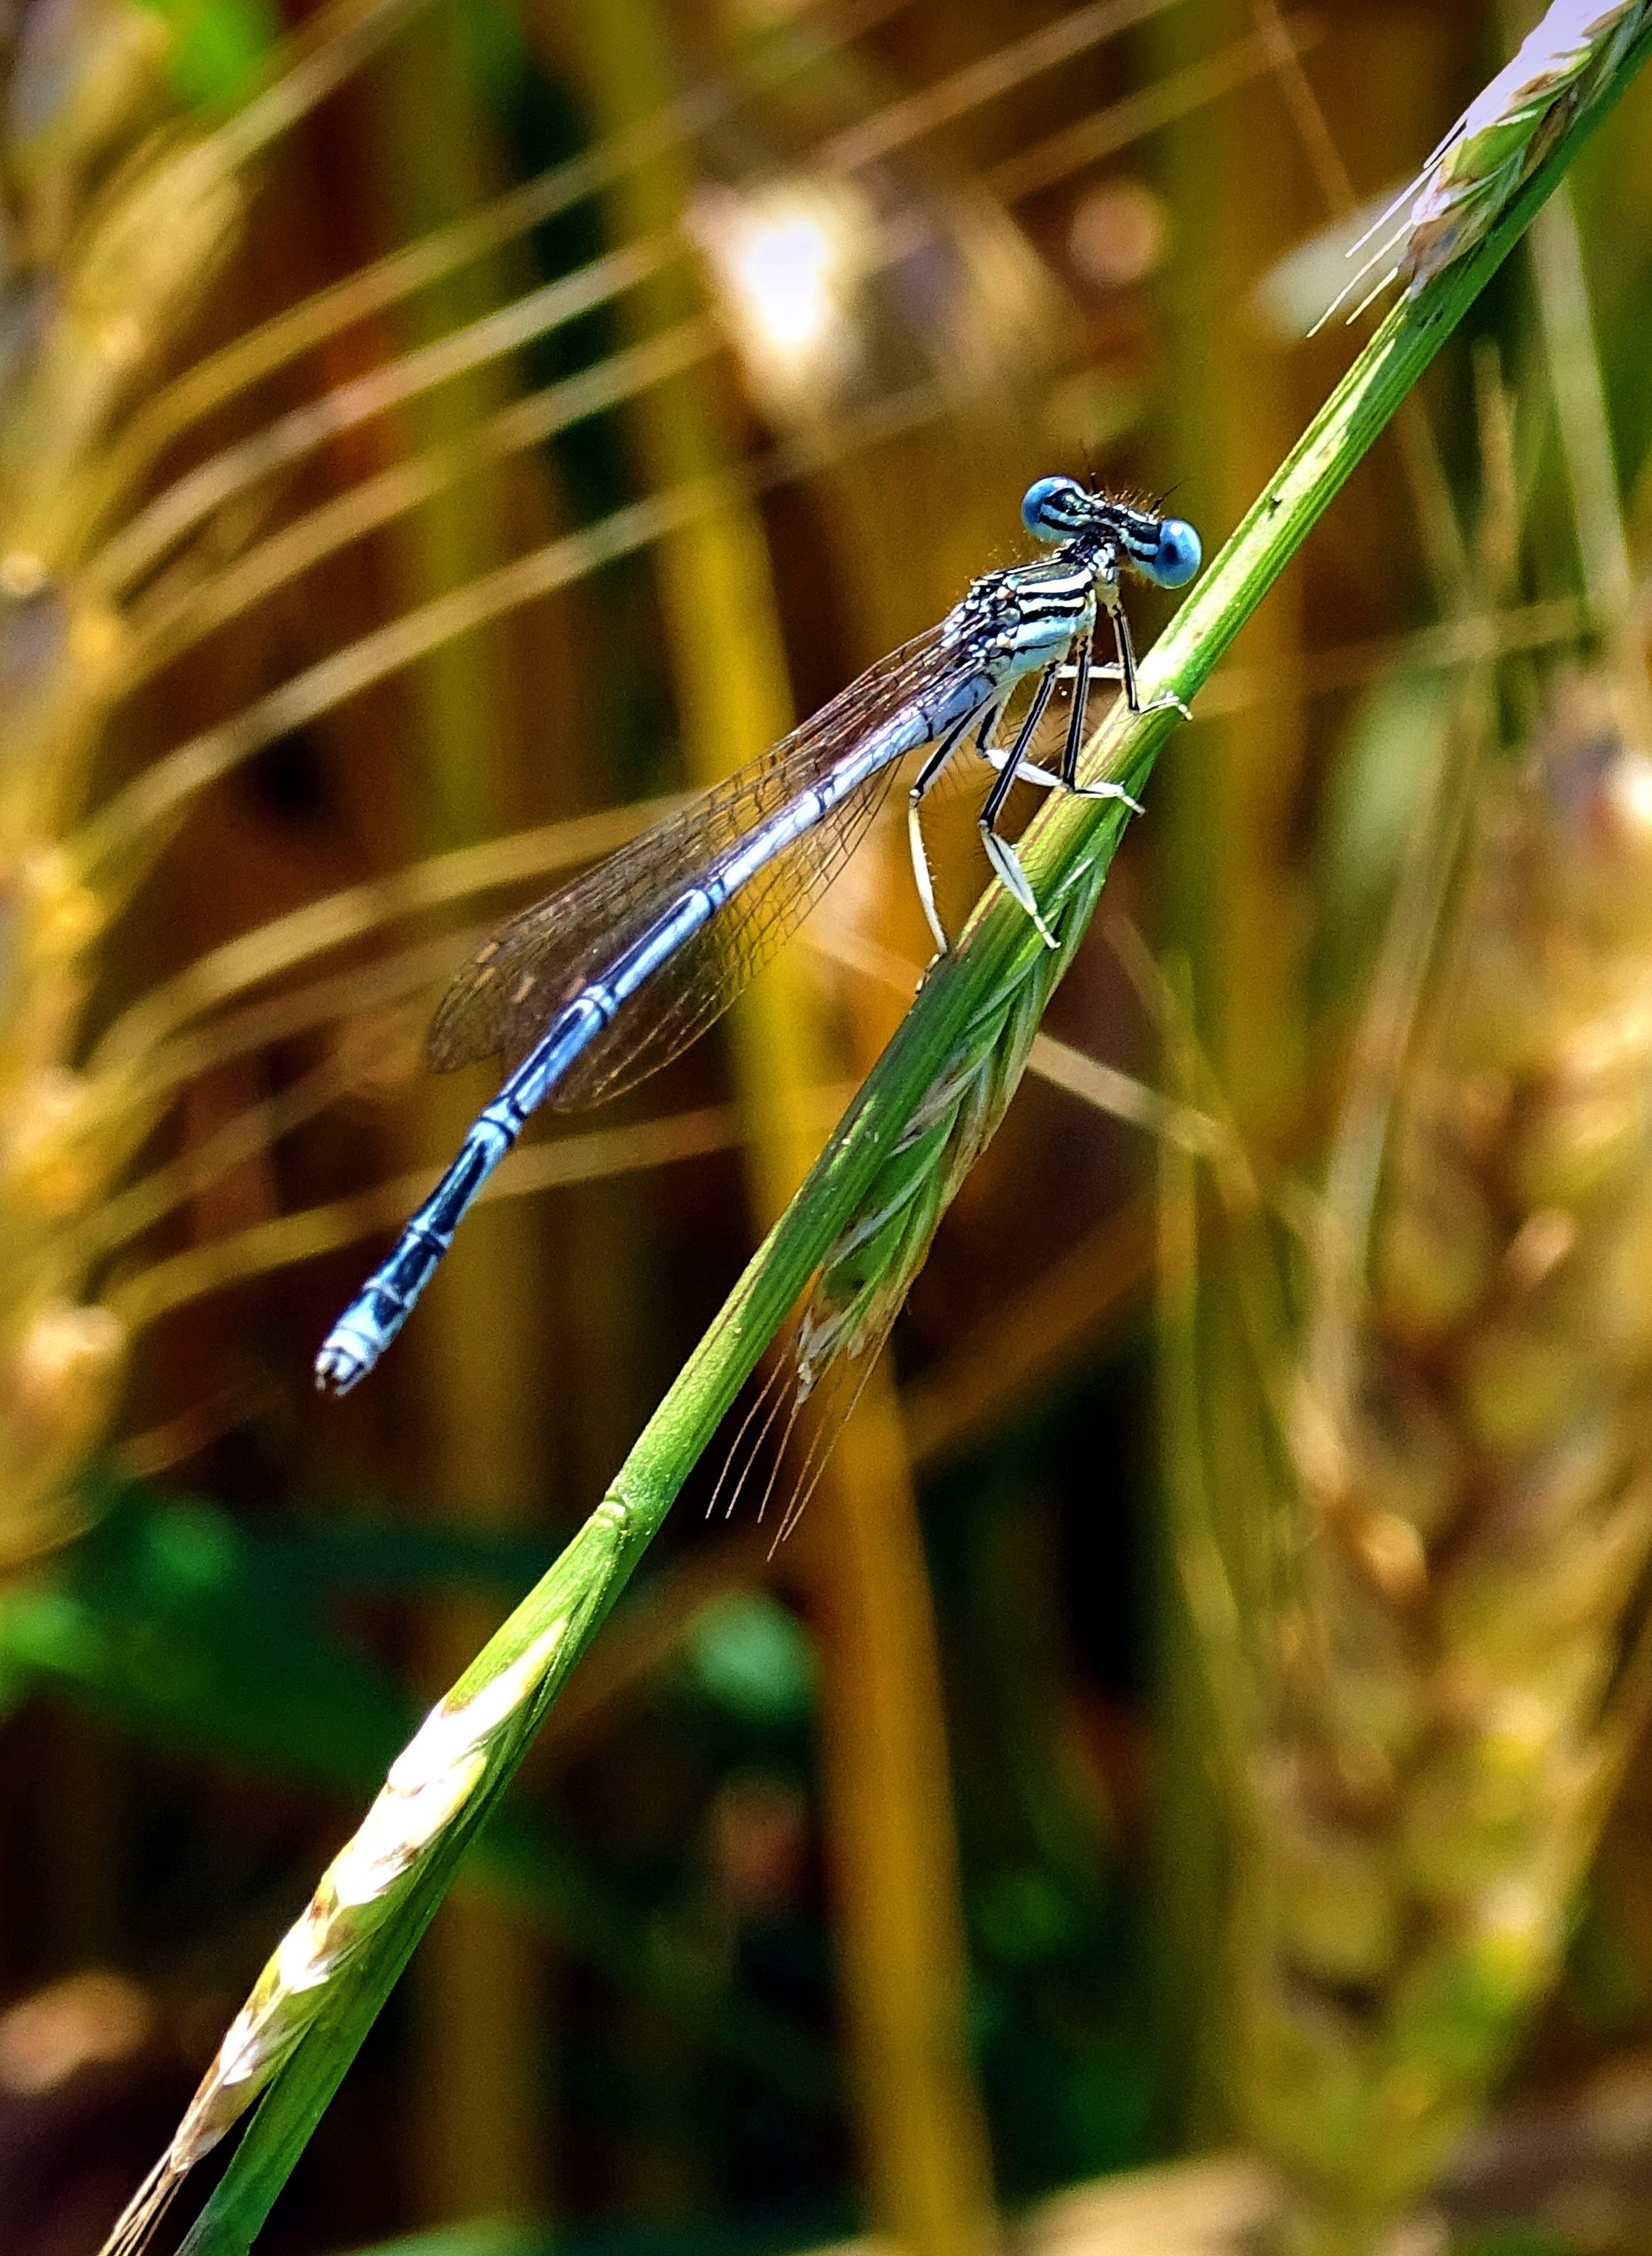
nature, grass, branch, photography, flower, animal, green, insect, fauna, invertebrate, close up, dragonfly, damselfly, macro photography, grass family, plant stem, dragonflies and damseflies